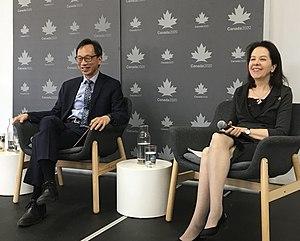
La Sénatrice Raymonde Saint-Germain et le Sénateur Yuen Pau Woo lors d'un panel sur l'avenir du Sénat.
Raymonde Saint-Germain, née le 7 octobre 1951 à Québec, est une administratrice publique chevronnée et une femme politique canadienne. Elle occupe présentement la fonction de Facilitatrice adjointe pour le Groupe des sénateurs indépendants au Sénat du Canada.